South Asian Heritage Month

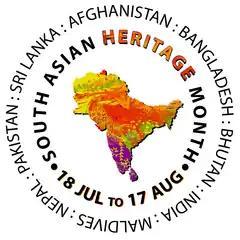
Emblem of South Asian Heritage Month

South Asian Heritage Month is the name given to the month-long celebration in the South Asian diaspora to celebrate the heritage of people with roots in the South Asian countries of India, Pakistan, Bangladesh, Sri Lanka, Afghanistan, Nepal, Bhutan, and the Maldives.